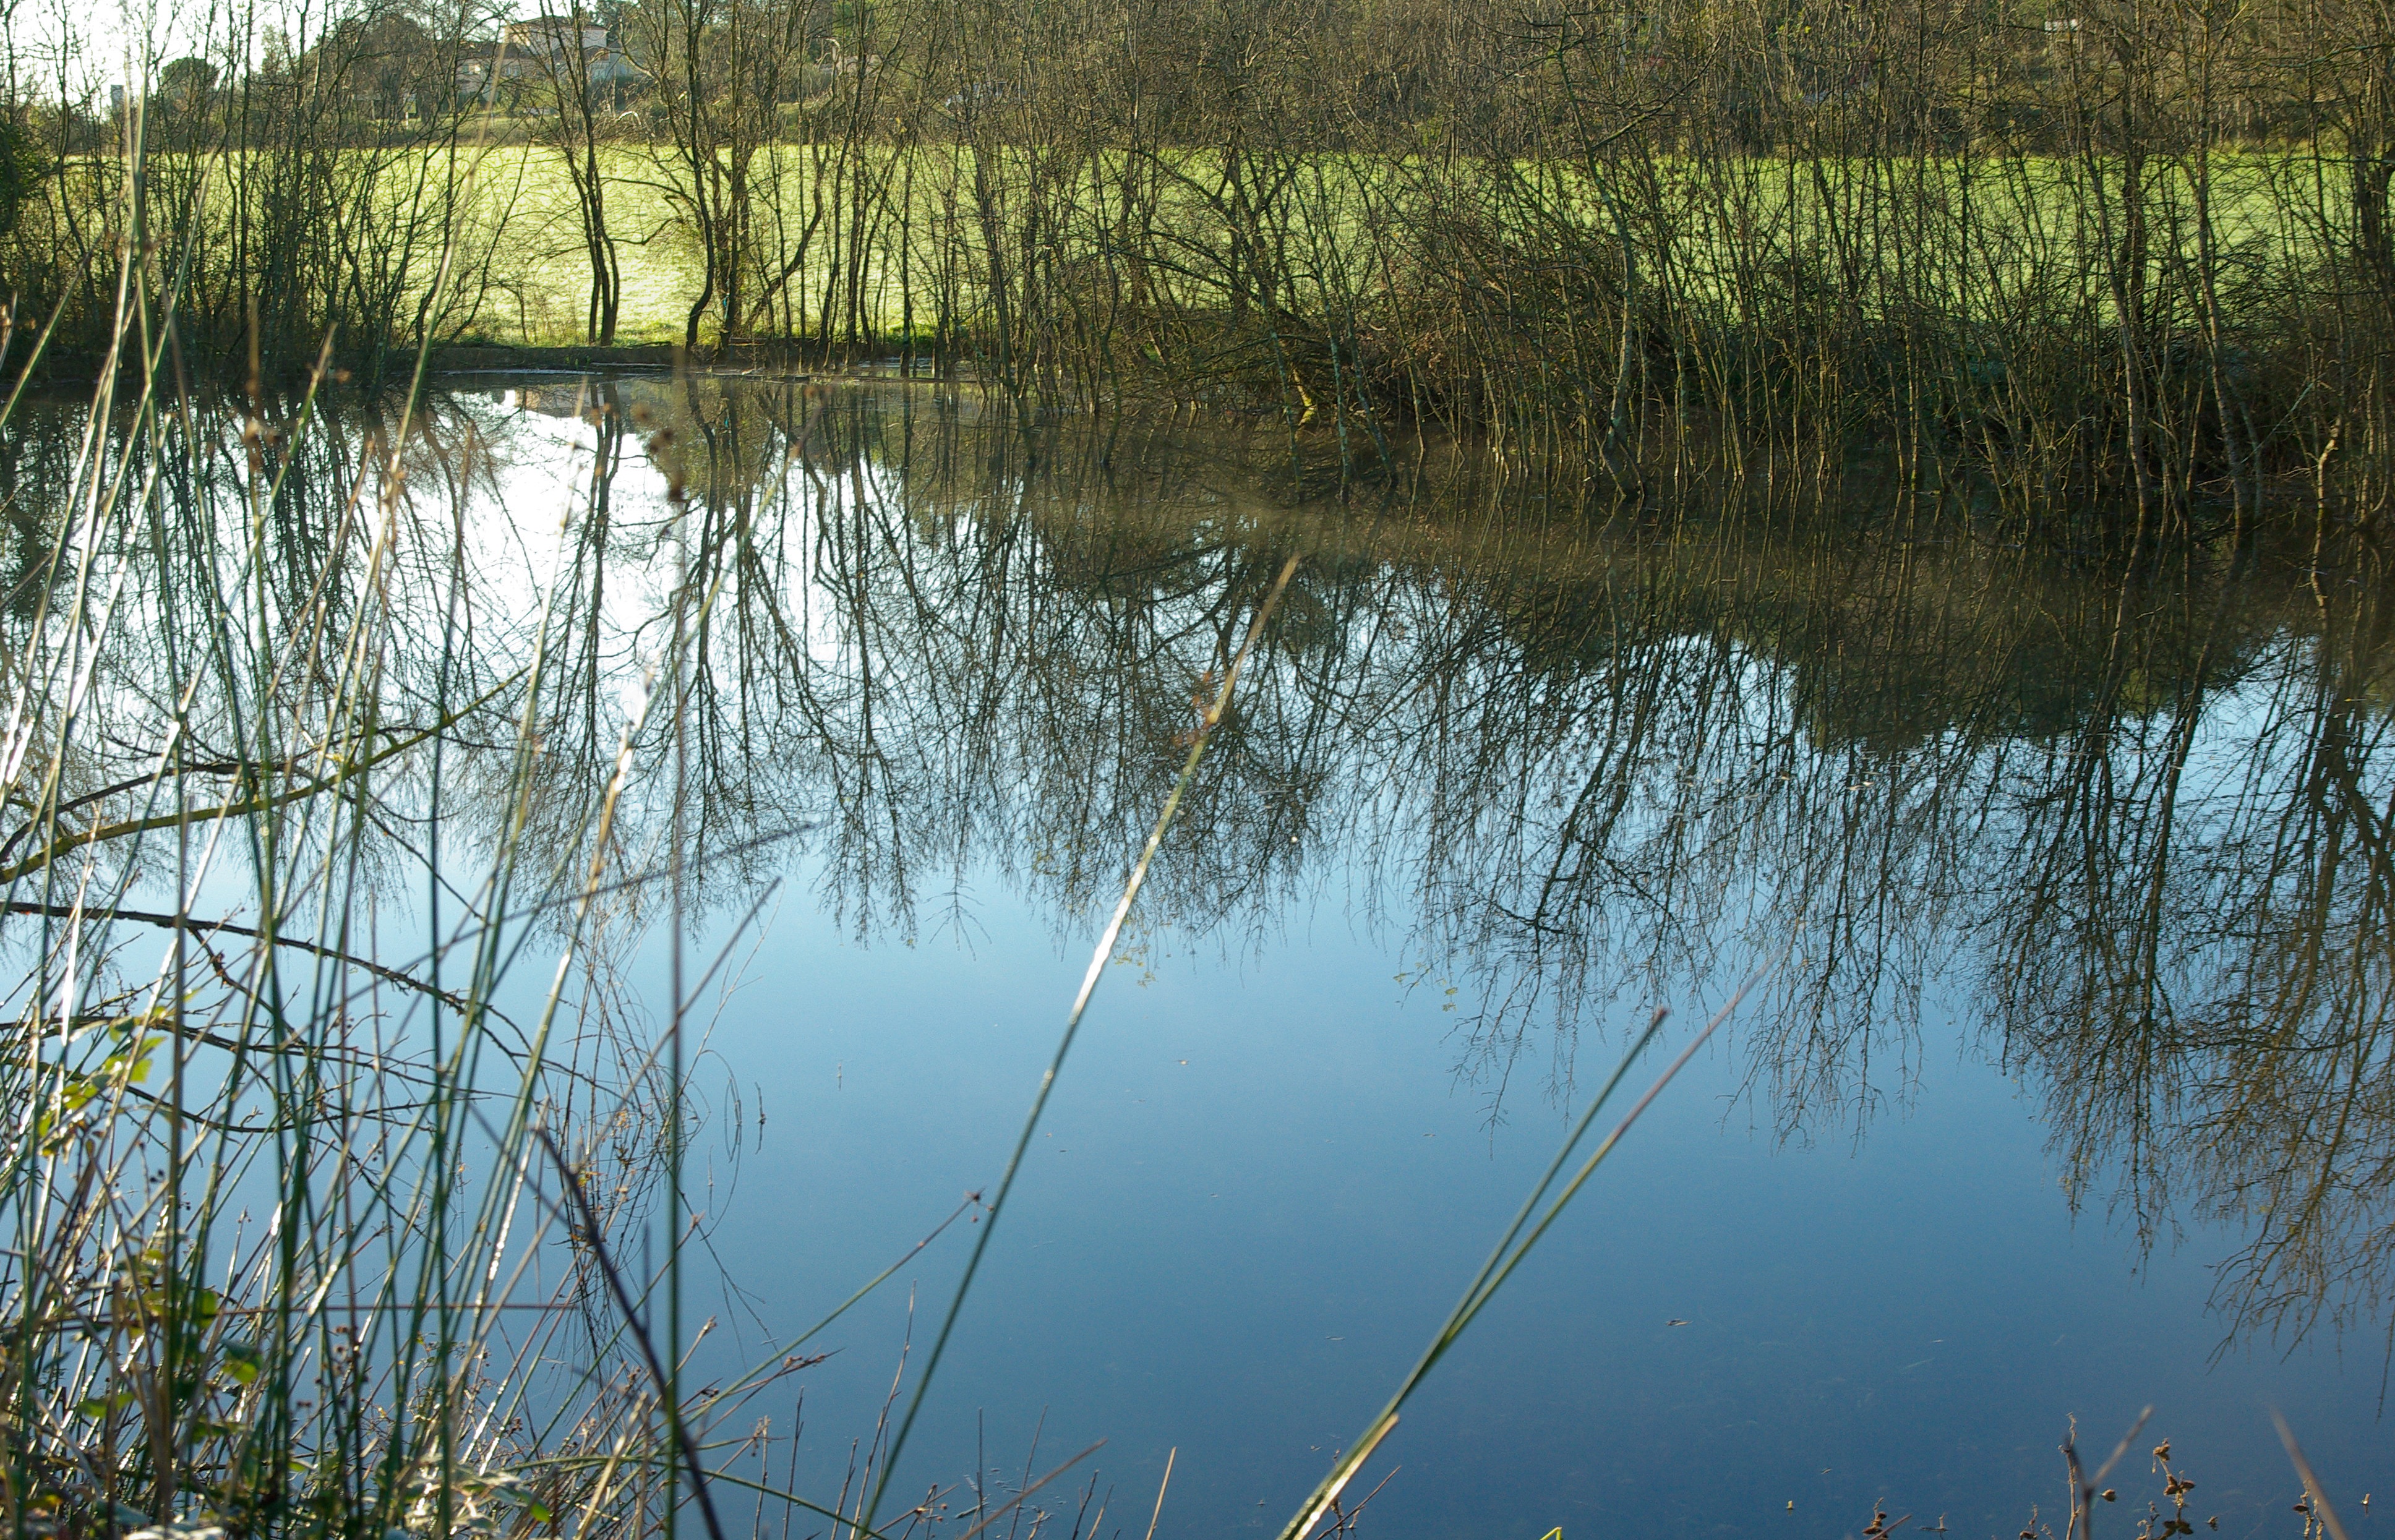
tree, water, nature, grass, marsh, swamp, winter, leaf, lake, river, pond, reflection, body of water, wetland, bog, reflections, habitat, ecosystem, fish pond, natural environment, grass family